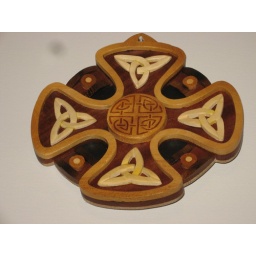
This Irish cross from Martha hangs above our front door and is our talisman for safe travels and safe returns.